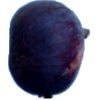
Label: Fig 1